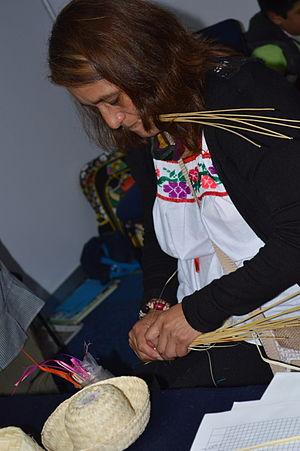
La vannerie mexicaine a ses origines bien avant la période préhispanique, avant la céramique et la domestication du feu. À l'arrivée des Espagnols, il existait déjà un certain nombre de formes indigènes, dont certaines sont encore fabriquées aujourd'hui. Ces produits et ceux que les Espagnols ont introduits forment la tradition combinée qui subsiste encore aujourd'hui. Comme tout autre artisanat mexicain, la vente aux touristes et aux collectionneurs est importante, mais la vannerie n'est pas aussi populaire que les autres métiers d'art. Les techniques et les matériaux de vannerie varient d'une région à l'autre en fonction de la végétation disponible, avec des traditions importantes à Sonora, dans l'État du Mexique, au Michoacán, au Veracruz, au Oaxaca et dans la péninsule du Yucatán.